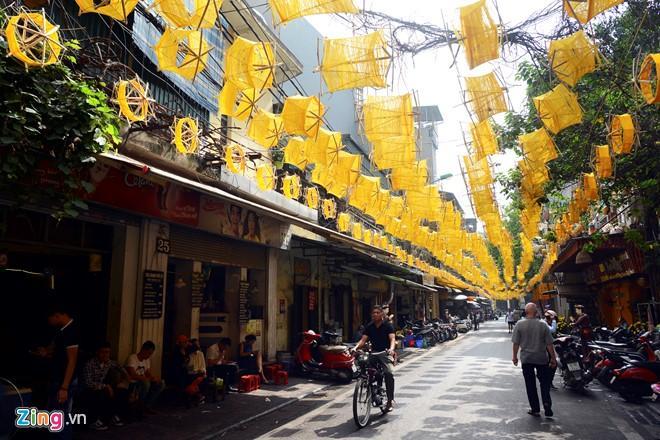
ở trên đầu của mọi người là sự xuất hiện của những đồ vật trang trí màu vàng